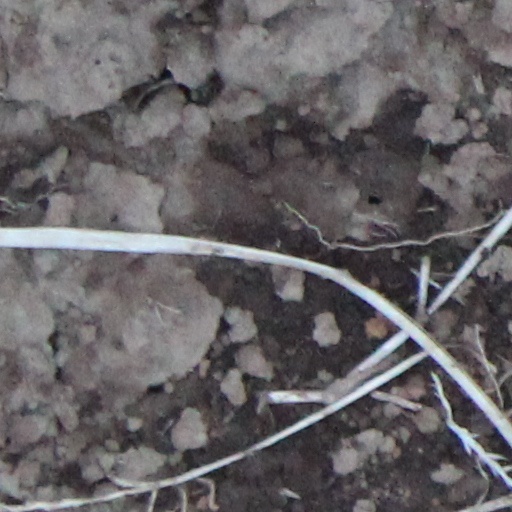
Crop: wheat